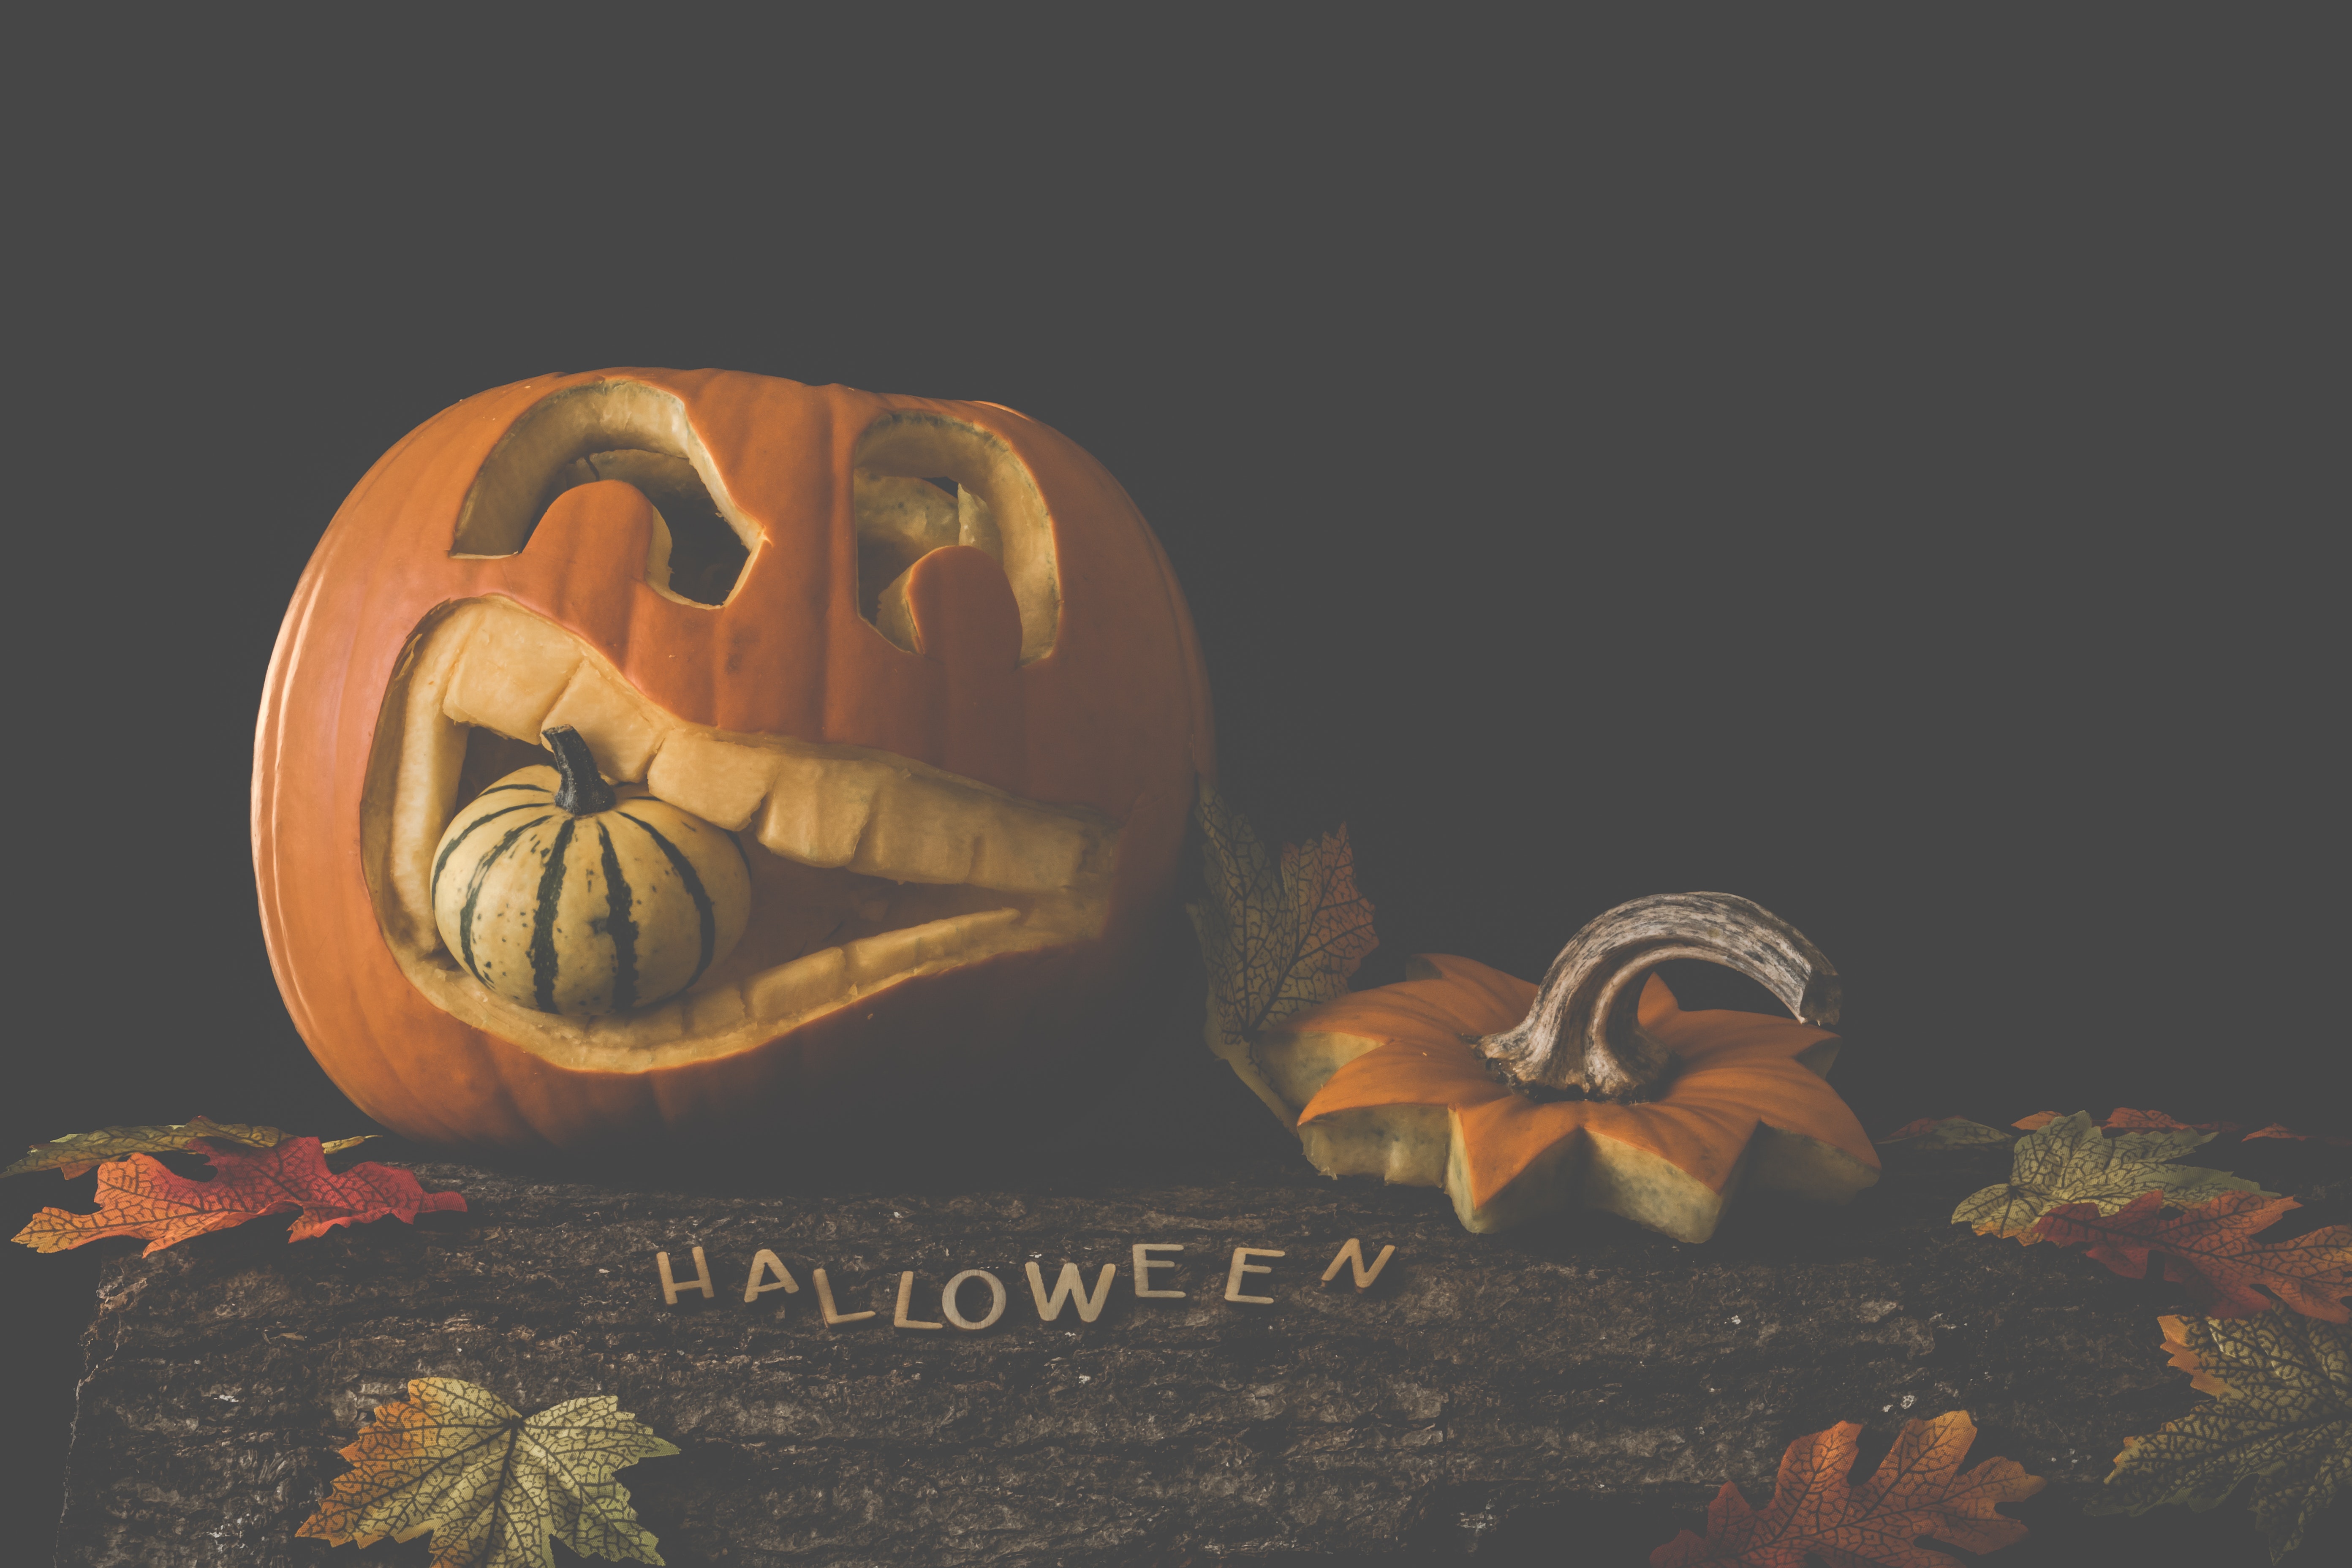
pumpkin, halloween, carving, calabaza, font, computer wallpaper, jack o lantern, art, winter squash, still life photography, illustration, graphics, still life